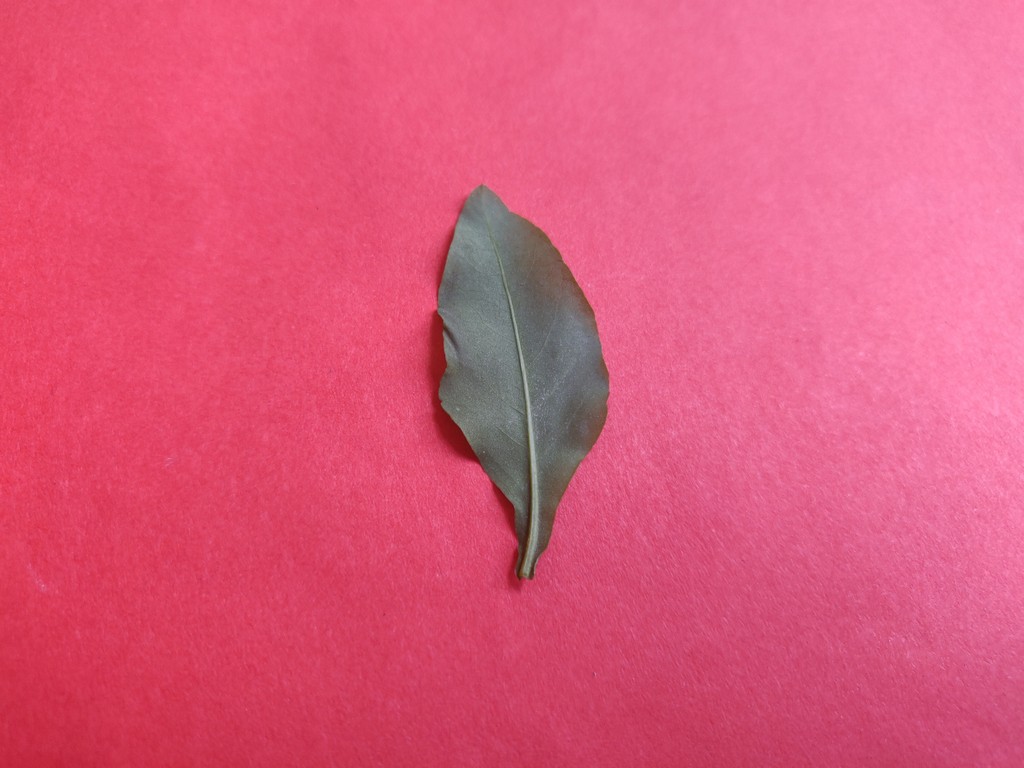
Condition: Healthy
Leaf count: single
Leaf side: back